Sky position (RA, Dec in degrees): 178.17, 2.774
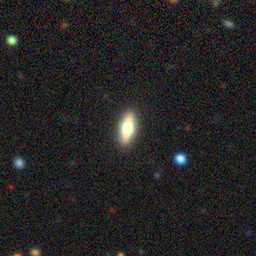
Galaxy morphology: In-between Round Smooth Galaxies